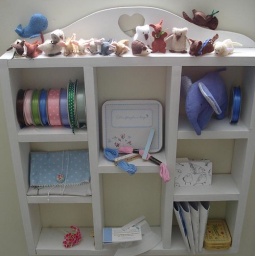
Another picture of this cute and oh so useful shelf found at a yard sale in the summertime.